The Last Outlaw (1919 film)

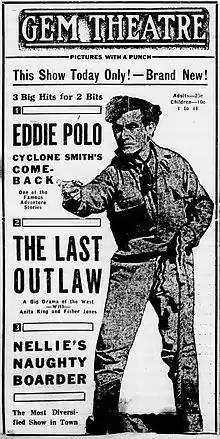
Contemporary newspaper advertisement.

The Last Outlaw is a 1919 American short silent Western film directed by John Ford. Only the first reel of the film survives, in the British Film Institute film archive and in the Museum of Modern Art film archive. It was remade in 1936.